Mithu Alur

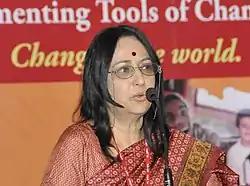
Alur at the North South Dialogue IV, Goa in February, 2012

Mithu Alur (born 27 March 1943) is the founder chairperson of The Spastic Society of India – now rechristened ADAPT – Able Disable All People Together. She is an educator, disability rights activist, researcher, writer and published author on issues concerning people with disability in India.